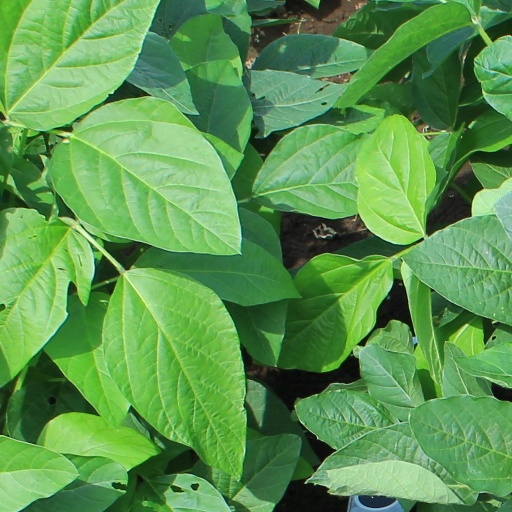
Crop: soybean